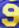
Number: 9